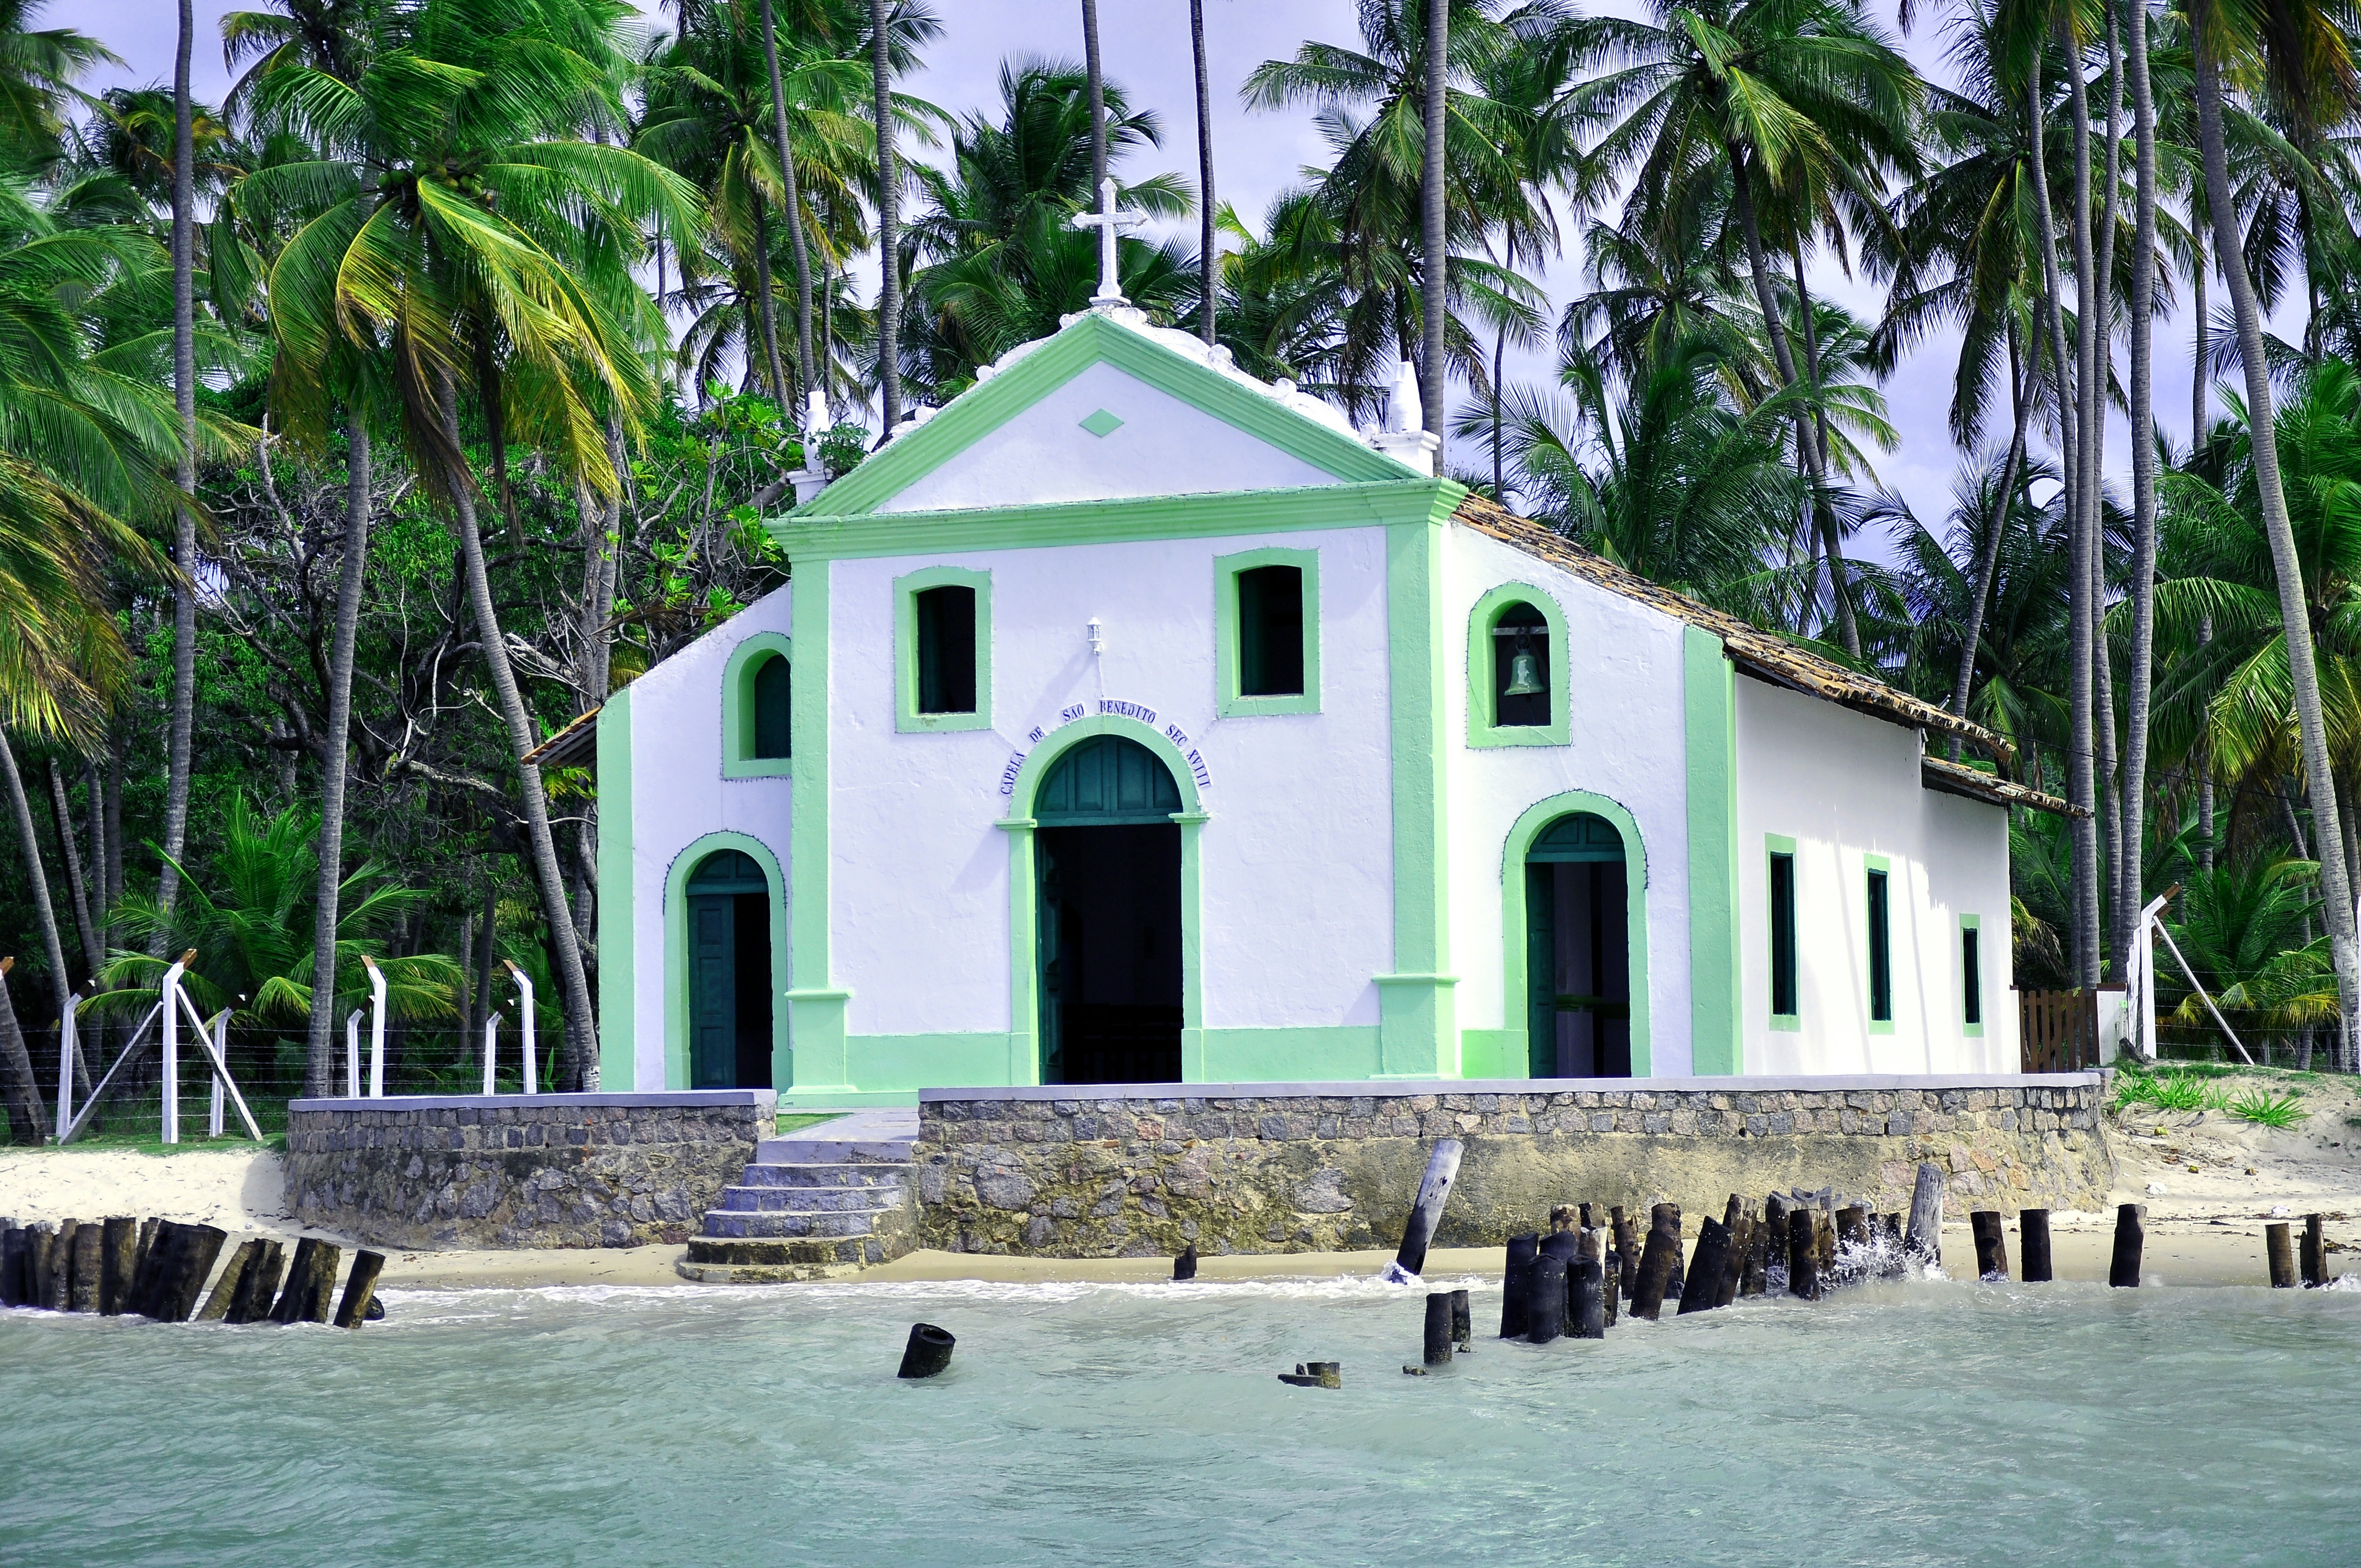
villa, house, building, home, vacation, religion, church, chapel, tourism, place of worship, estate, pernambuco, historical heritage, praia dos carneiros, jeddah city